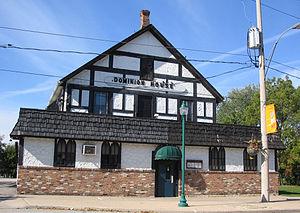
Cet article recense les lieux patrimoniaux de la comté d'Essex inscrits au répertoire des lieux patrimoniaux du Canada, qu'ils soient de niveau provincial, fédéral ou municipal.